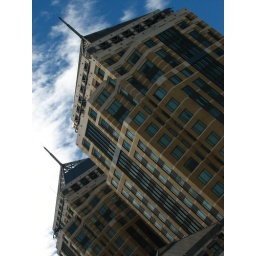
twin federal buildings in downtown oakland ca. (cautiously) taken from the 4th floor of a parking garage across the street